Christian Liebe

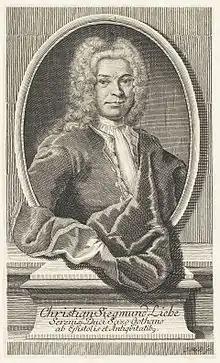
Christian Liebe.

Liebe was born in Freiberg, Saxony. He studied in Leipzig, then was a private teacher in Dresden and from 1684 Rektor and organist in Frauenstein, then from 1690 Rektor in Zschopau till his death. Many vocal works survive in a rather conservative style. He died in Zschopau, aged 53.